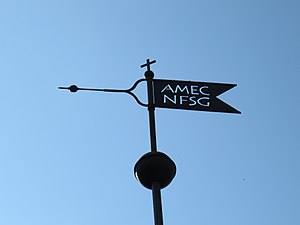
Grundtvigs Pavillon
Vindfløj fra pavillonen